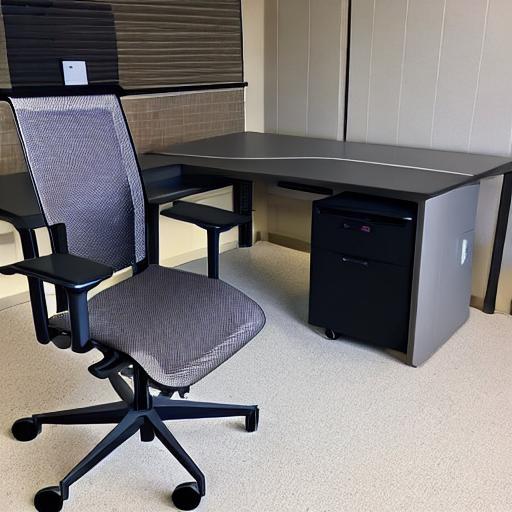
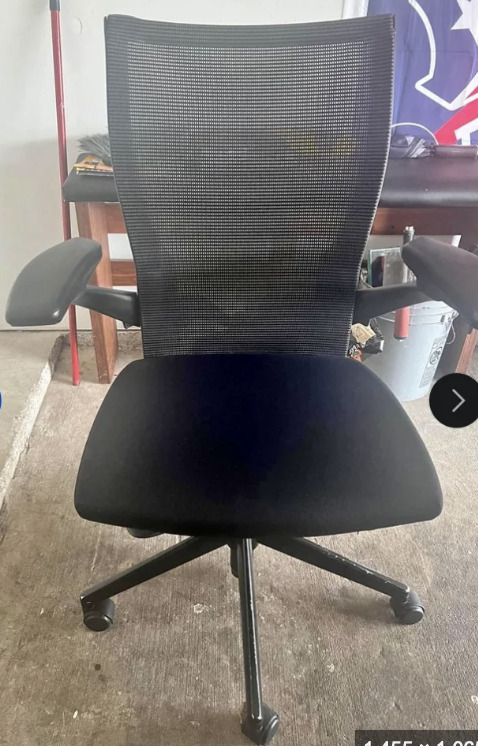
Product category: items_chair
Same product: no